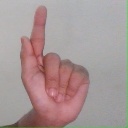
अक्षर: ळ